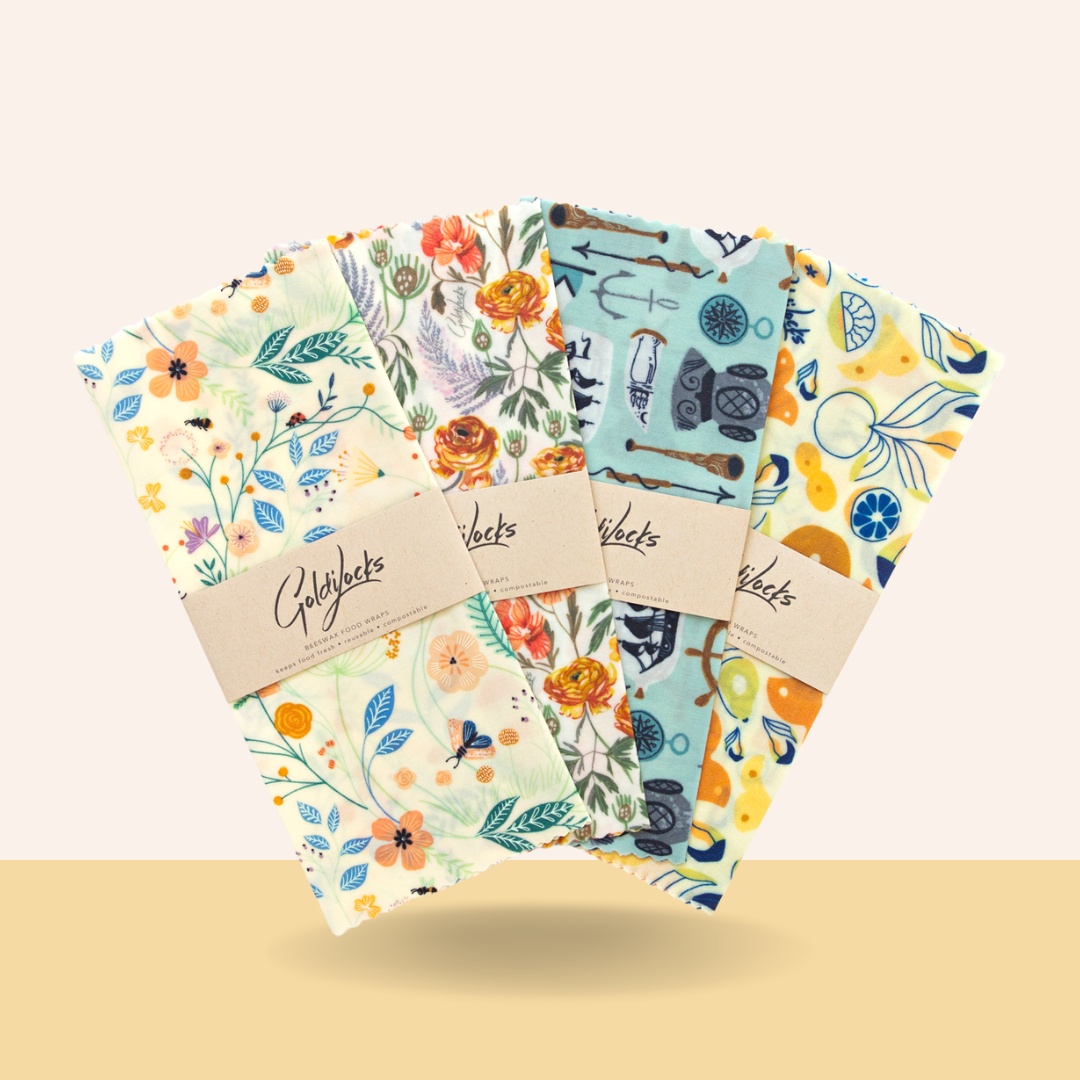
Beeswax Food Wraps: Medium Bundle
Brand: Goldilocks Goods
Fulfilled by our friends at Goldilocks Goods Good for your food. Good for the earth. lasts 1 year · keeps food fresher · compostable From snacks to cheeses, our versatile Medium Bundle of Beeswax Wraps offers the perfect size for every need. Show your personality with our fun and functional designs. Elevate your food storage game with our Medium Wrap Bundle, the most versatile solution for all your wrapping needs. This collection combines four of our best-selling designs: Pollinators, Golden Floral, Nautical Treasures, and Show Me Your Melons (featuring playful, abstract boobs 🍈 🍈 ). 🍏 Freshness All-Around : Our medium-sized beeswax wraps keep everything from cheese to fruits to small bowls of leftovers fresh and flavorful. 🌎 Eco-Friendly Excellence : Say goodbye to single-use plastics; our wraps are compostable, reducing your carbon footprint one wrap at a time. 💡 Wrap, Fold, and Roll : Their 10 x 10-inch size makes these wraps incredibly versatile. Create snack pouches for on-the-go, wrap up half-cut produce like peppers and avocados, or use them as bowl covers during meal prep. 🌈 Match Your Mood : From nature-inspired Pollinators to the cheeky Show Me Your Melons, our designs have a way of brightening your kitchen storage. 🧼 Easy Maintenance : Just a quick wash in cool, soapy water, and they're ready to use again. 💸 Cost-Effective : Keep your food fresh for longer, minimizing waste and saving you money in the long run. If your kitchen is the heart of your home, these medium wraps are the arteries—channeling sustainability, freshness, and a dash of fun into your daily life. Single includes 4 x Medium 10x10"
Category: Home & Garden > Kitchen & Dining > Food Storage > Food Wraps